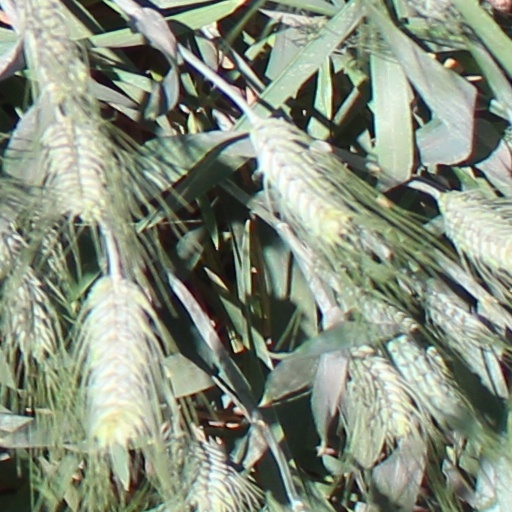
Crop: wheat